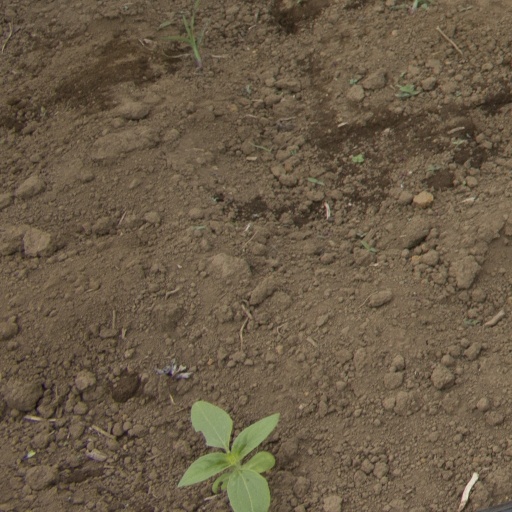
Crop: Jerusalem artichoke